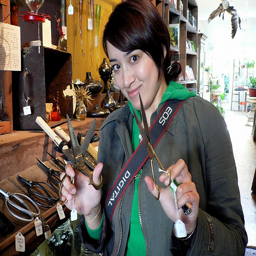
A woman holding two pairs of scissors next to a display.
A woman that is holding two pairs of scissors.
A very cute girl holding up some scissors.
a person holding multiple pairs of scissors
This young woman seems interested  is trying on pairs of scissors